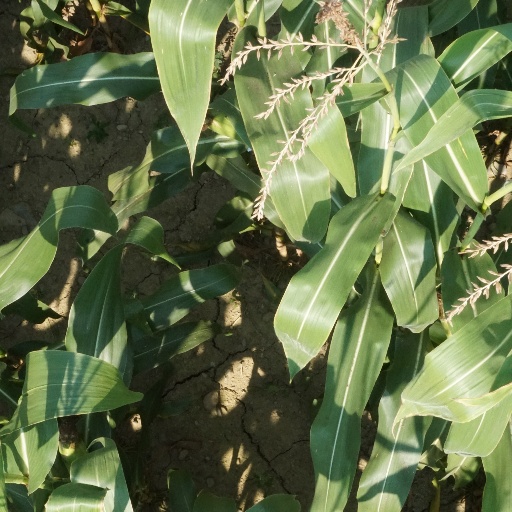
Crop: maize; corn